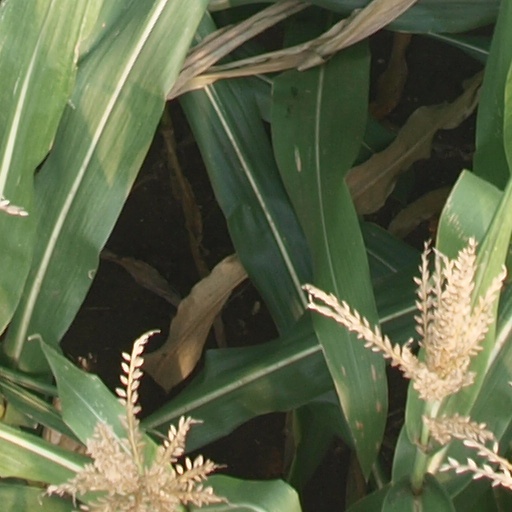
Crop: maize; corn